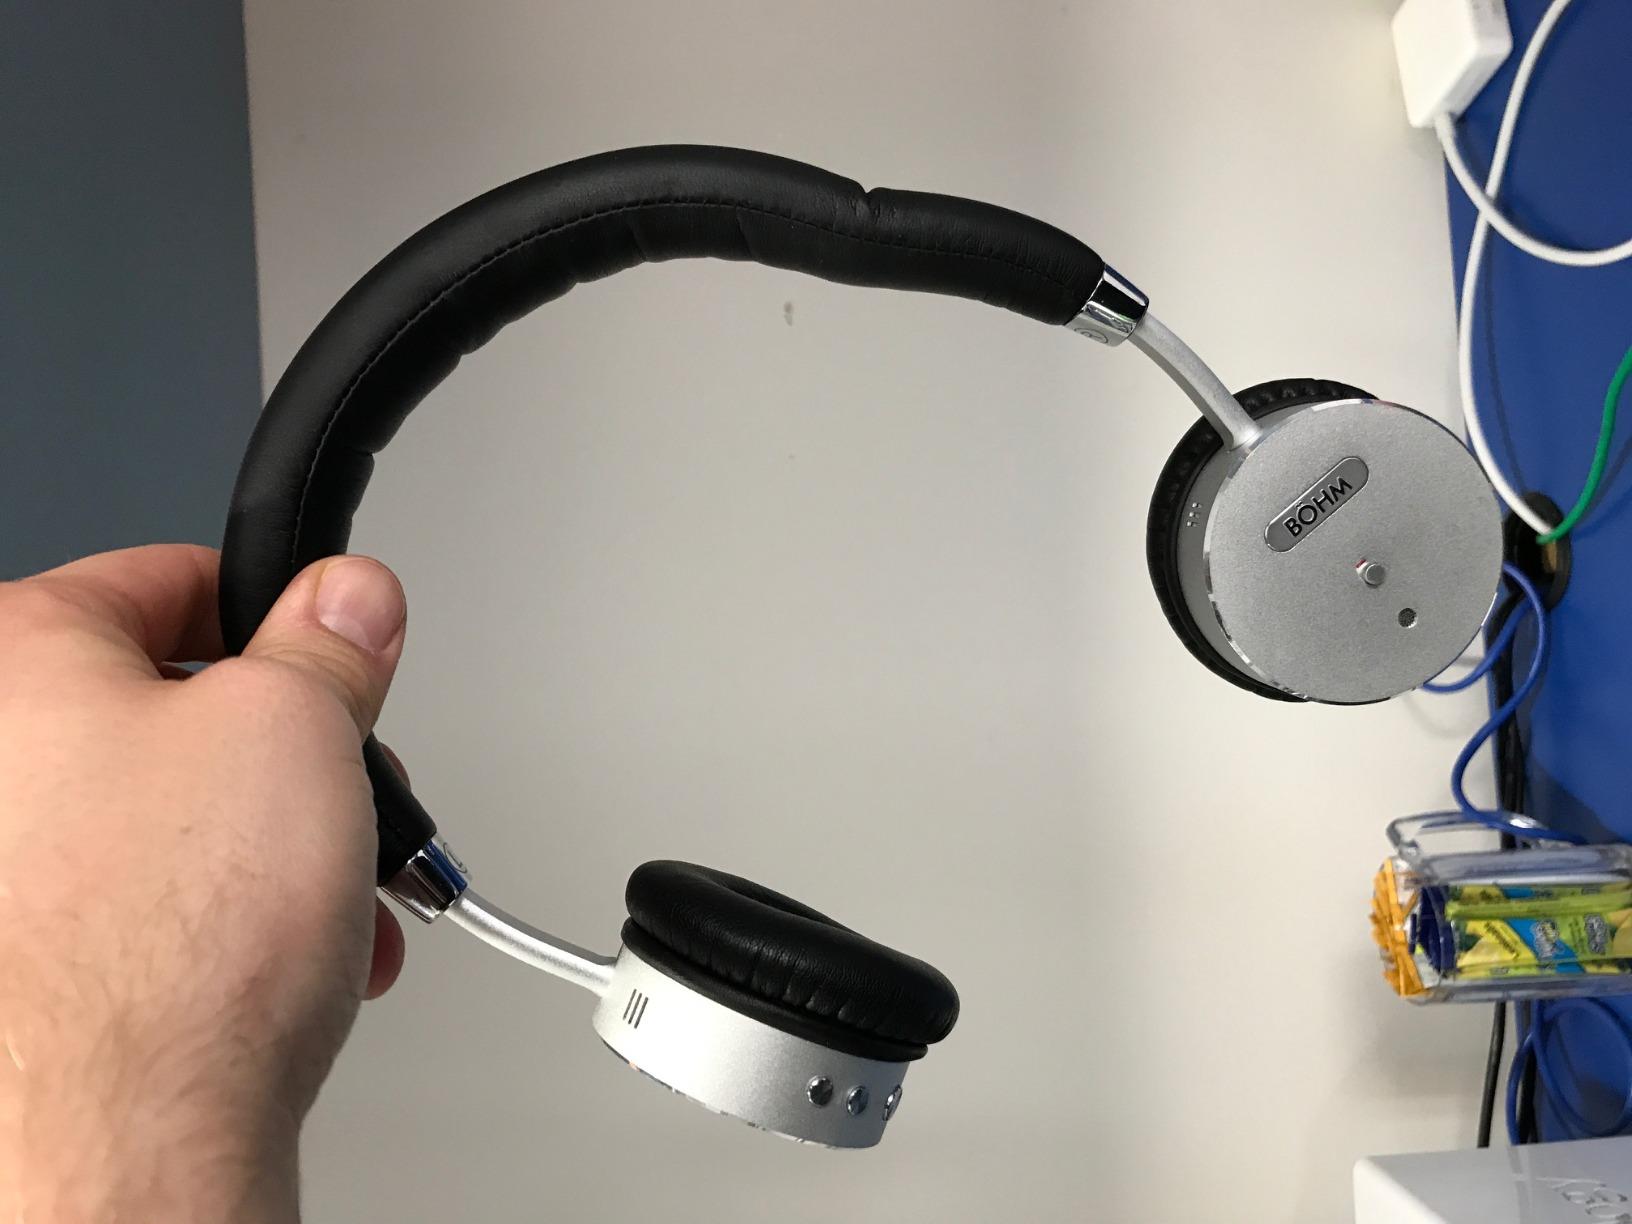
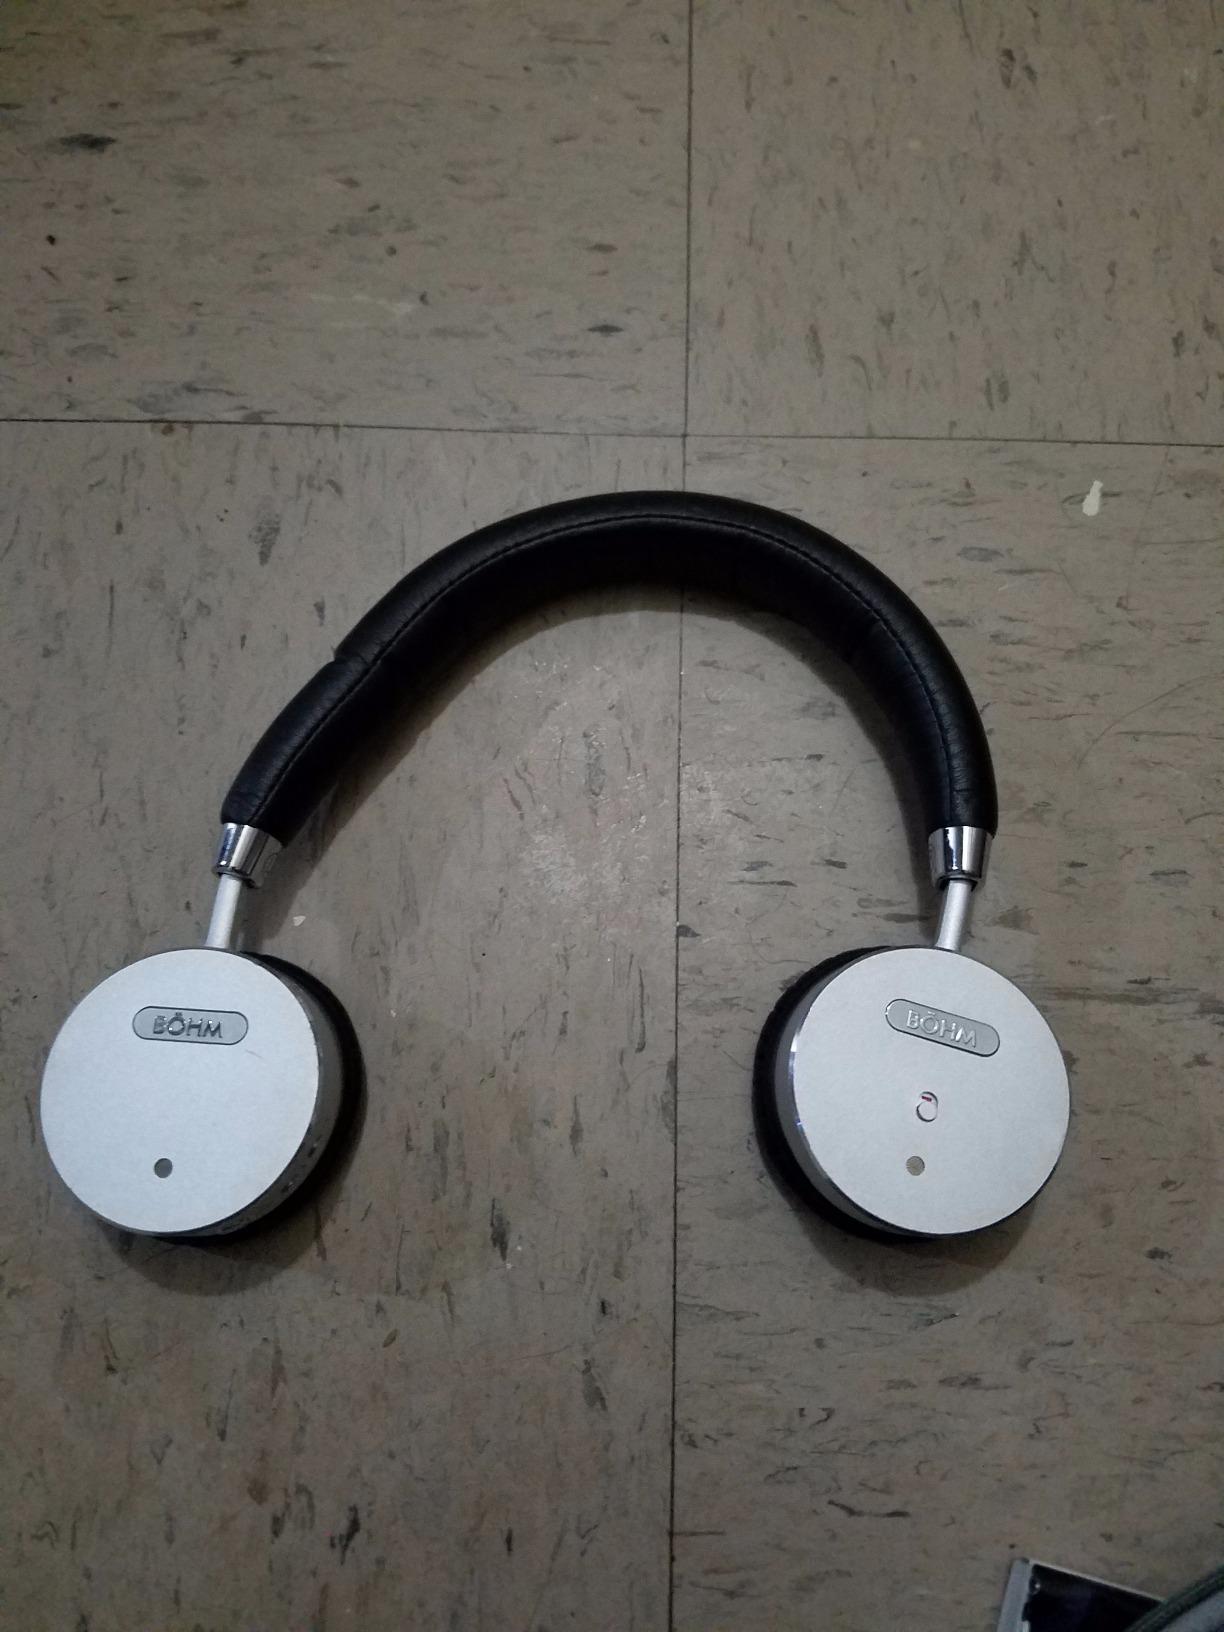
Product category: headphones
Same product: yes